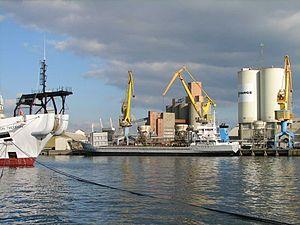
Le caboteur Velox (85,75 m, 3
Un mode de transport est une forme particulière de transport qui se distingue principalement par le véhicule utilisé, et par conséquent par l'infrastructure qu'il met en œuvre.